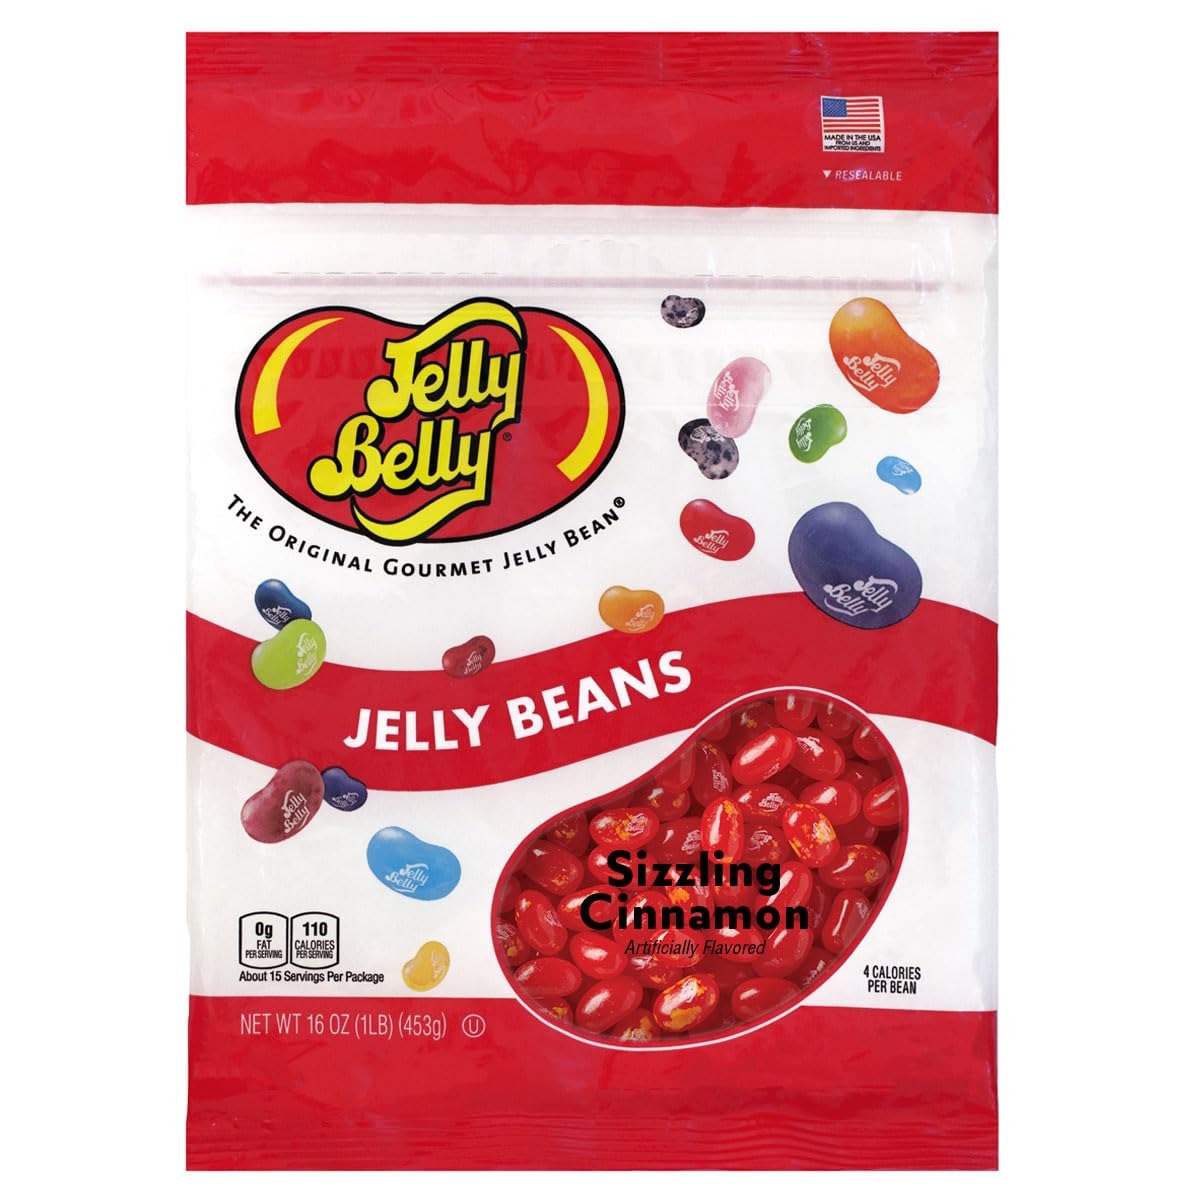
Item Name: Jelly Belly Sizzling Cinnamon Jelly Beans - 1 Pound (16 Ounces) Resealable Bag - Genuine, Official, Straight from the Source
Bullet Point 1: This is a one pound (16 oz) bag of fresh-from-the-factory Sizzling Cinnamon Jelly Bean goodness!
Bullet Point 2: Peanut-free, OU Kosher, Fat-free, Gluten-free and Dairy-free, with only four (4) calories per bean
Bullet Point 3: The bag is re-sealable for optimal freshness and longevity
Bullet Point 4: Have a question? Contact us! We're happy to help.
Product Description: <b>If you like your cinnamon with a little something extra, you are sure to love our Sizzling Cinnamon jelly beans!</b><br>We've taken our cinnamon beans and added a little kick for true heat lovers.<br><br>All Jelly Belly jelly beans are OU Kosher, gluten free, peanut free, dairy free, fat free, and vegetarian friendly. Sold in a 16 oz re-sealable bag for freshness. Our beans have a 24-month shelf life. We offer a product guarantee, so please contact us if you have any questions. Approximately 400 beans per pound. Sold by weight, not volume.
Value: 16.0
Unit: Ounce

Price: 13.99